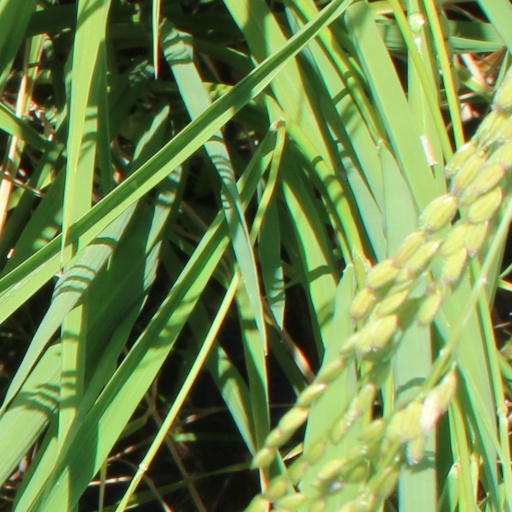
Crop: rice